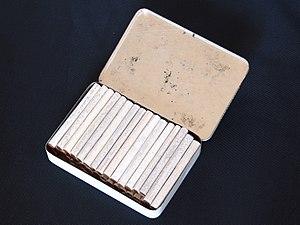
Boite métallique à cigarettes en chocolat, photographiée dans une exposition de collection de la marque Droste (entreprise de confiserie néerlandaise). Pour plus d'information, voir le site tincollectors.nl ou à l'adresse info@tincollectors.nl